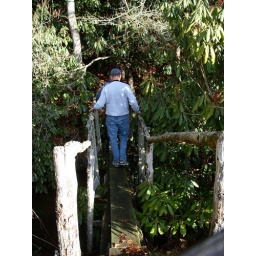
over the river and through the woods, to grandmother's house we go...